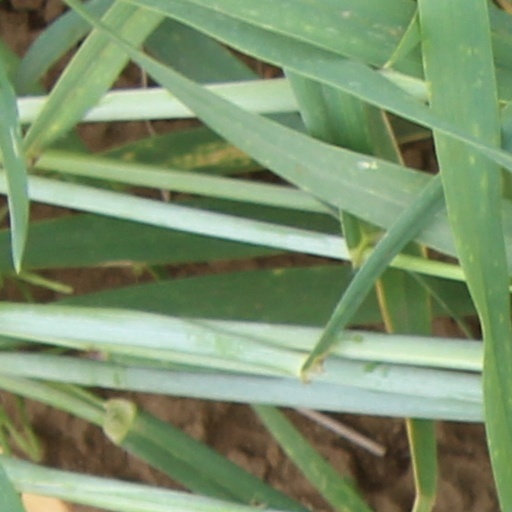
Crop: wheat